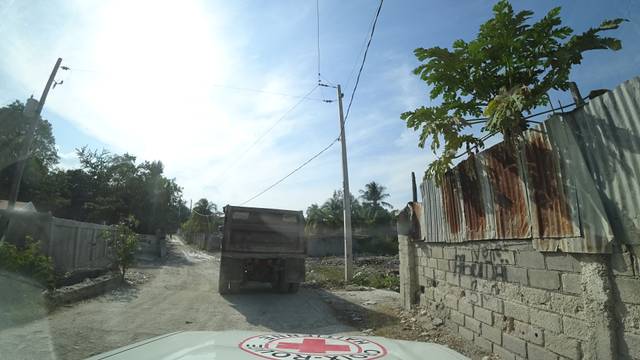
Region: Haiti
Coordinates: 18.557, -72.293